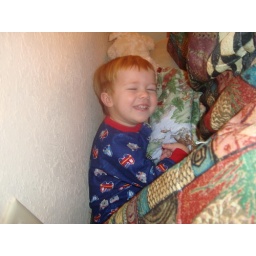
Caden squished between wall and bed in hotel room